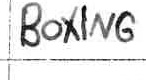
Label: boxing